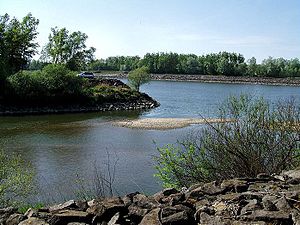
Innbach
Innbachs udmunding i Donau
Innbach er en biflod til Donau i Østrig i delstaten Oberösterreich. Floden er 35 kilometer lang. Den udspringer i nærheden af Gaspolthofen og udmunder i Donau ved Wilhering. Den afvander et område på omkring 196 km².